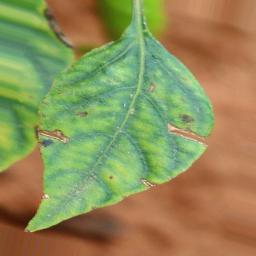
Label: nutritional